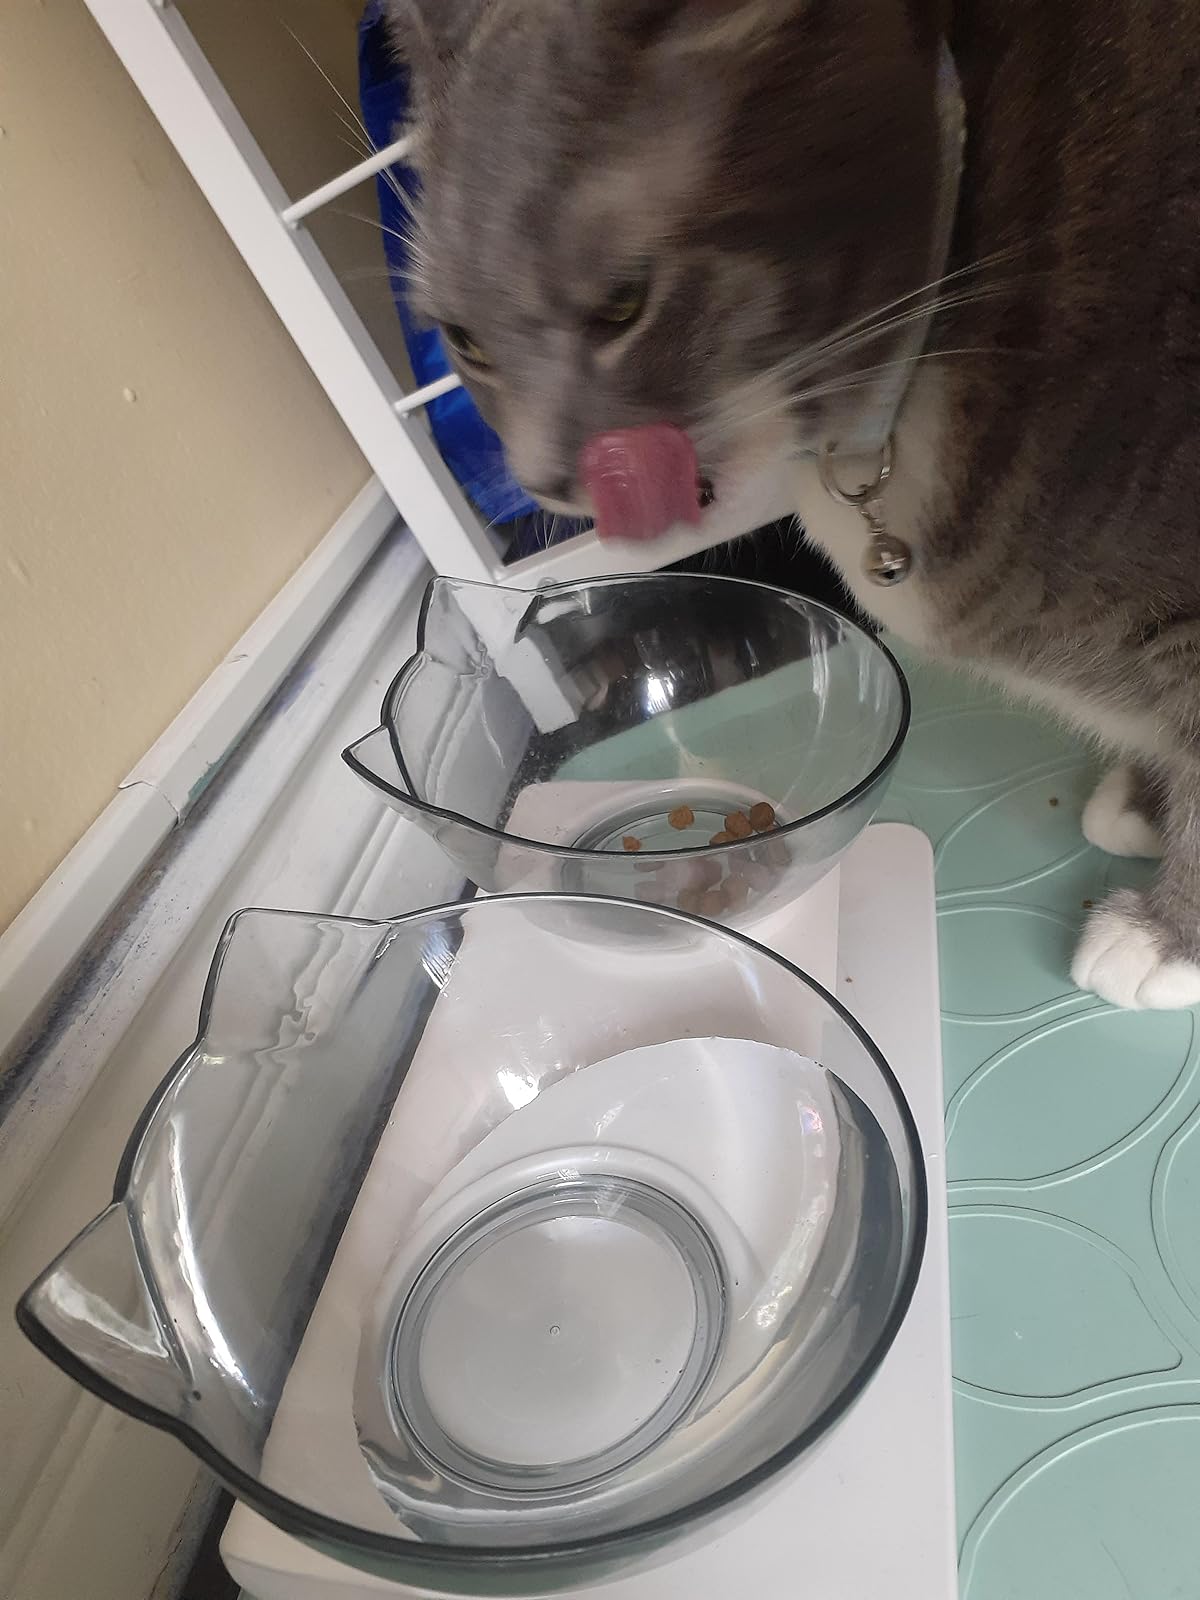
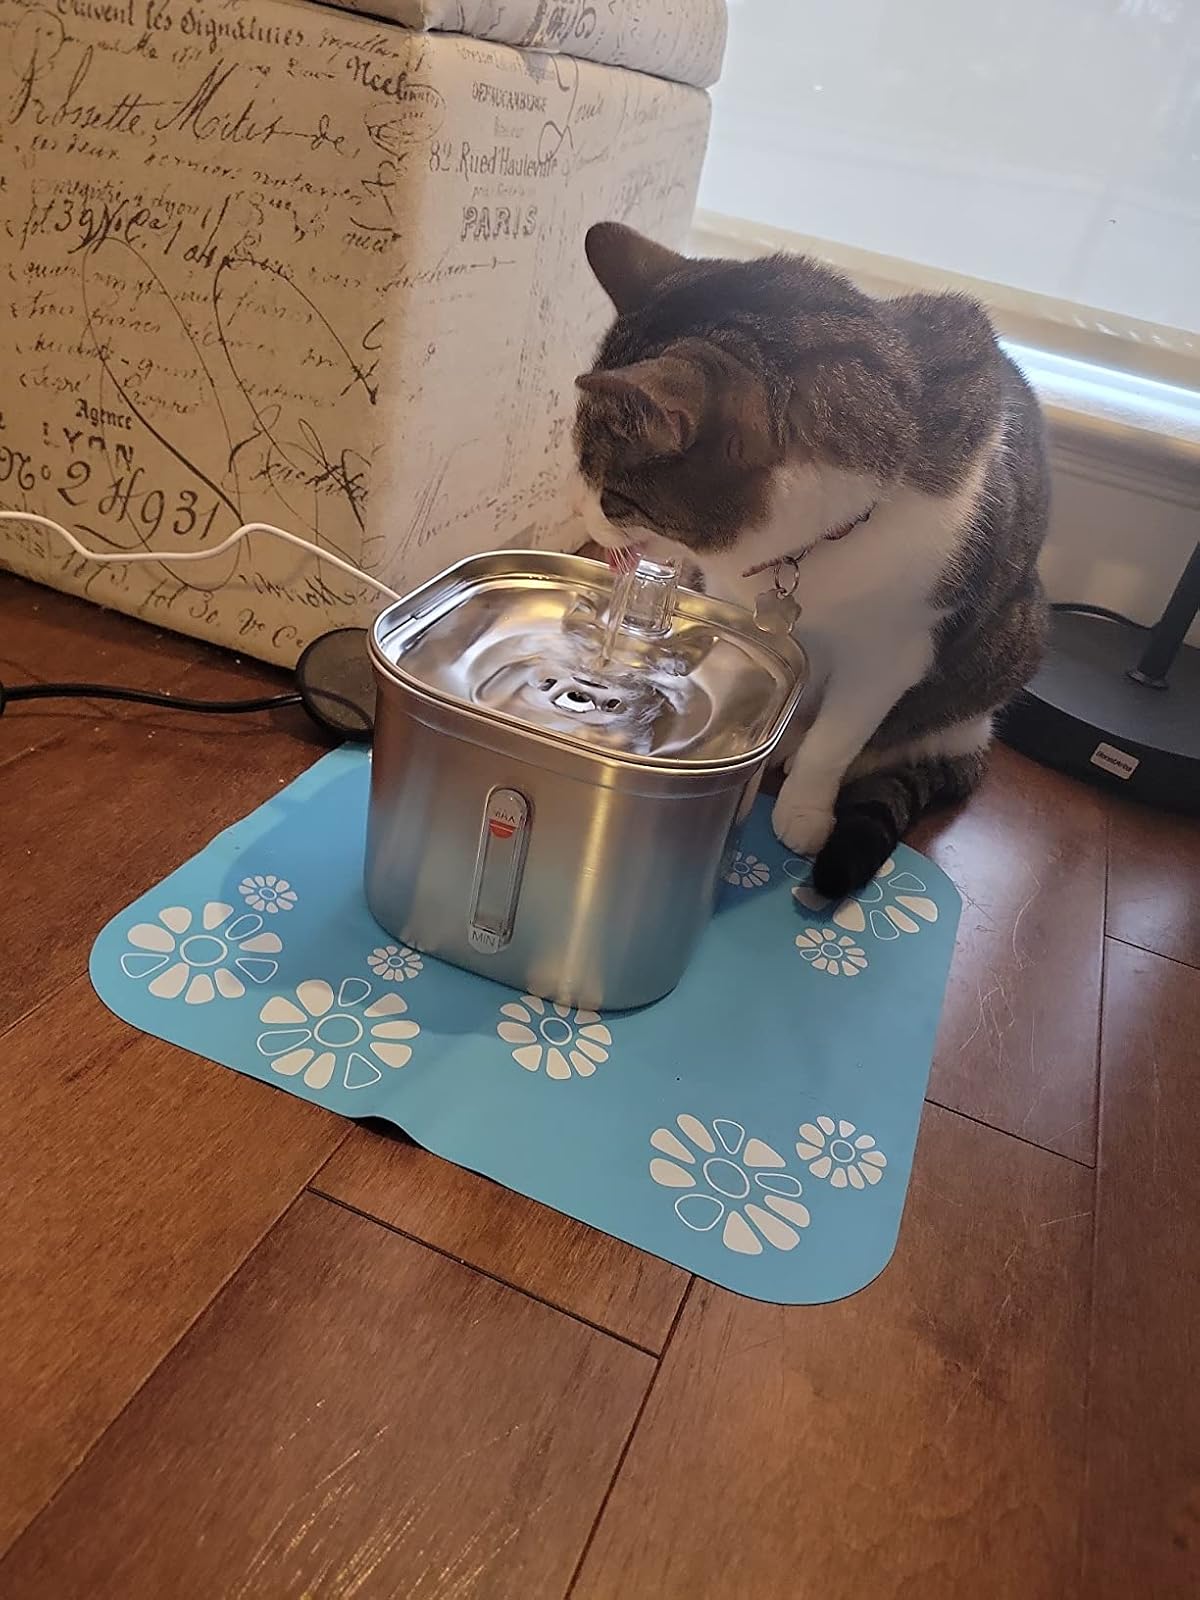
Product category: items_bowl
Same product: no